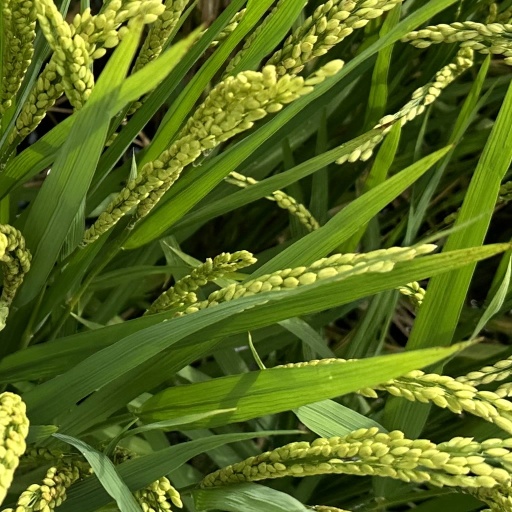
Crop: rice